Coastal fish

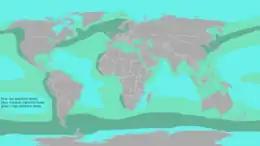
World distribution of plankton

Other nearshore or shallow water fish live near the shore in depths of less than 10 metres. They occupy the areas over sandy or rocky bottoms, and can be associated with seagrass meadows and kelp forests. They can be divided into demersal fish and pelagic fish. Demersal fish live on or near the sea floor, while pelagic fish live in the water column away the sea floor.